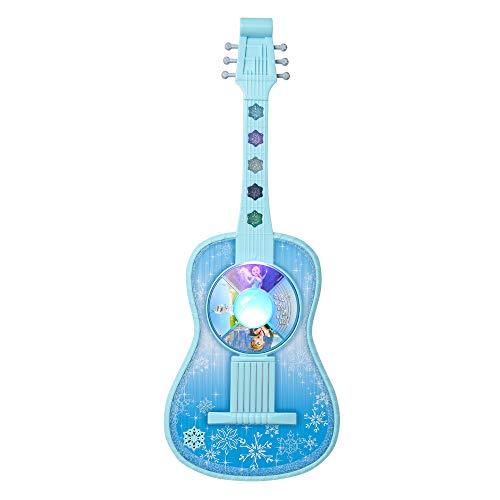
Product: Frozen Magic Touch Guitar - Features Songs - Let It Go, In Summer, For The First Time in Forever, 20 in
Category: Toys & Games | Dress Up & Pretend Play | Pretend Play
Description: Featured songs - “let it go,” "in summer" And “for the first time in forever".
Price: $22.99
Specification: ProductDimensions:20x2.5x9.5inches|ItemWeight:2.1pounds|ShippingWeight:2.1pounds(Viewshippingratesandpolicies)|ASIN:B07KWZ1D68|Itemmodelnumber:204782-1|Manufacturerrecommendedage:36months-6years